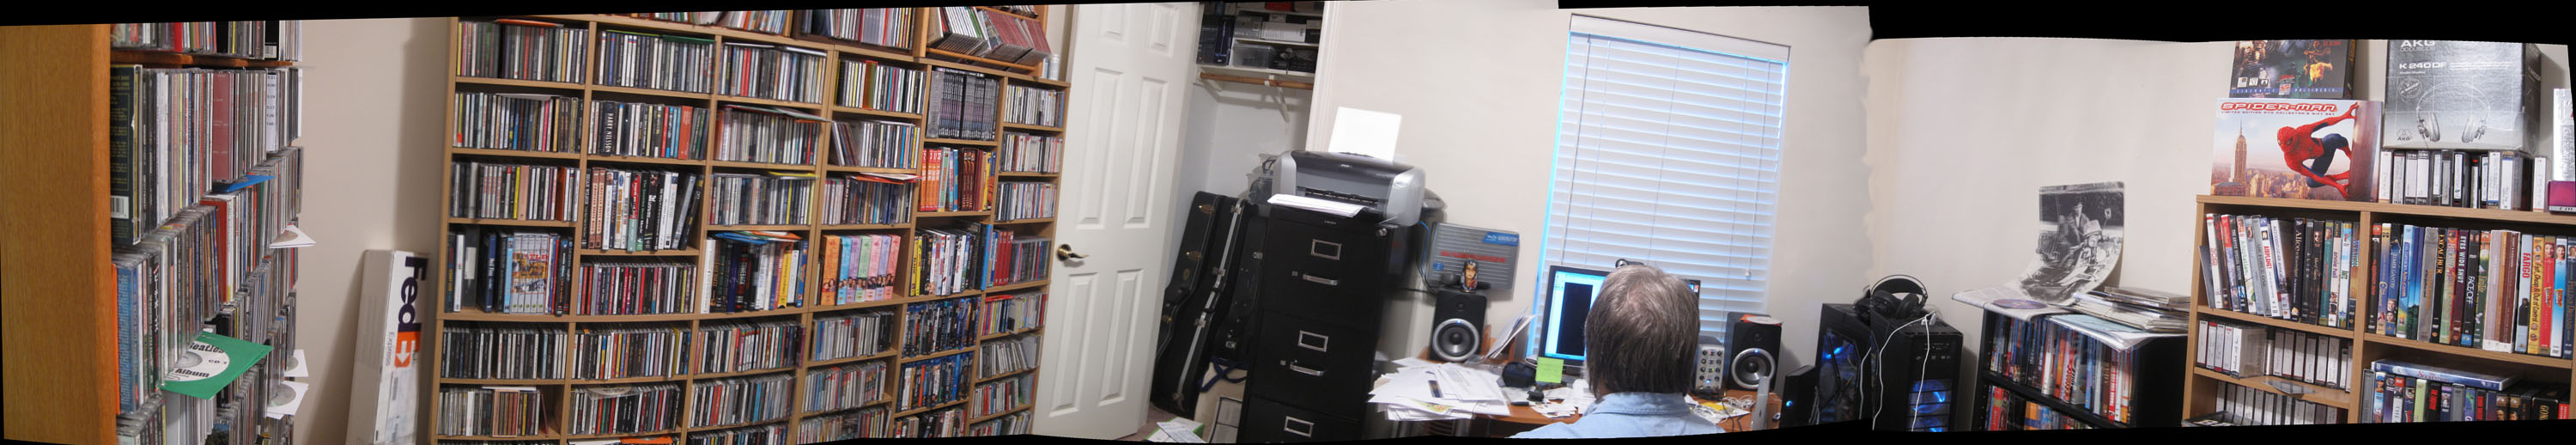
building, panorama, room, library, autostitch, bookselling